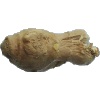
Label: ginger_root